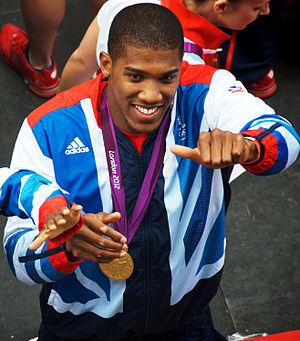
Anthony Joshua est un boxeur britannique né le 15 octobre 1989 à Watford.
L'épreuve masculine de boxe des poids super lourds des Jeux olympiques d'été 2012 de Londres se déroule au centre d'ExCeL du 1ᵉʳ au 12 août 2012.